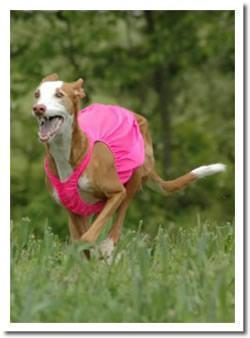
Ibizan_hound